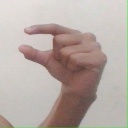
अक्षर: ग